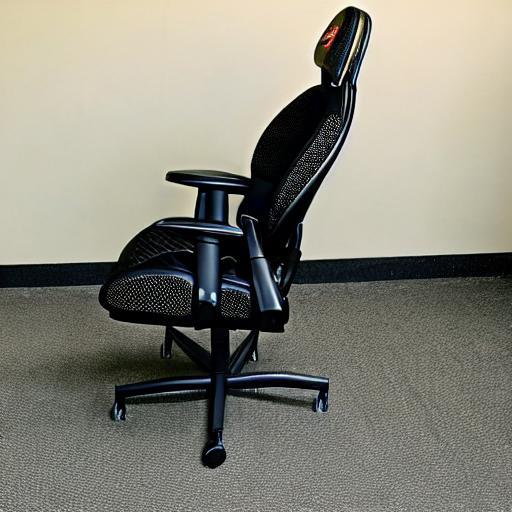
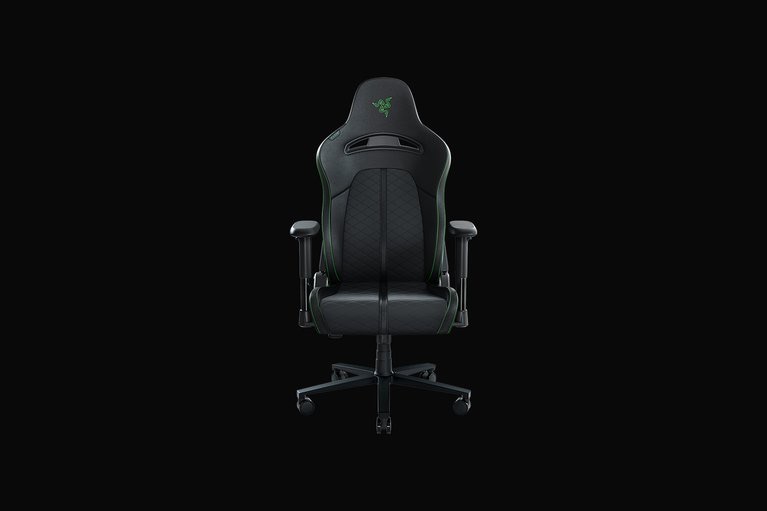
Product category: items_chair
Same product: no